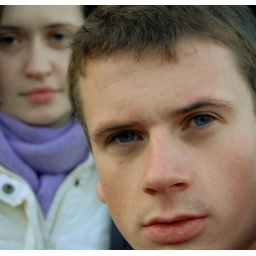
zara and me after a big night out in the car park near our house